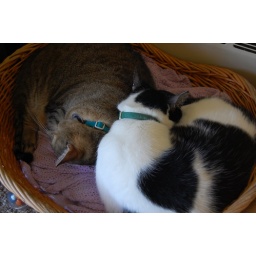
Snug as two cats in a cat bed!